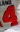
Number: 4